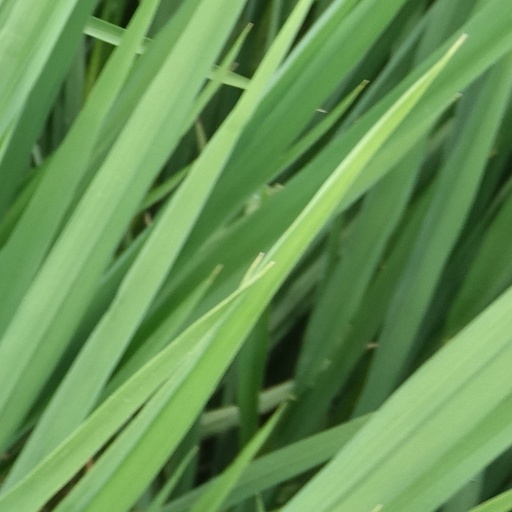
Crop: rice